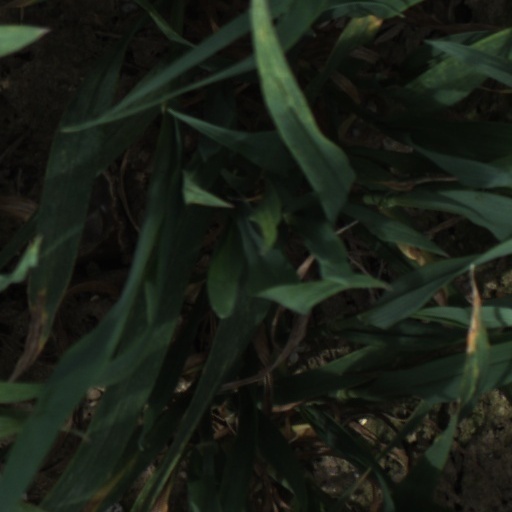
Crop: wheat